Joey Logano

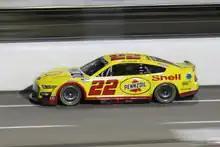
Joey Logano racing at Martinsville in 2022

On the final lap of the 2021 Daytona 500, Logano led teammate Keselowski before he attempted to pass Logano with momentum from Michael McDowell, resulting in a fiery crash. While McDowell avoided the wreck to win, Logano finished 12th. Later, he would win the inaugural Bristol Dirt race.